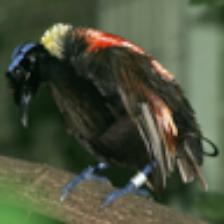
Label: NonHuman